Azagra

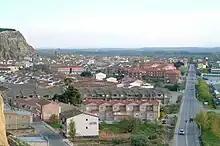

Azagra is a town and municipality located in the province and autonomous community of Navarre, northern Spain.